Nat Ayer

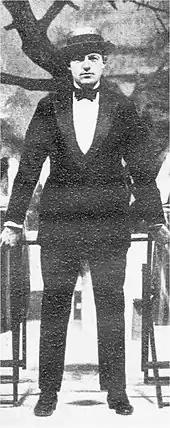
Ayer in "Houp La!", 1916

Nathaniel Davis Ayer (August 5, 1887 – September 19, 1952) was an American composer, pianist, singer, and actor. He made most of his career composing and performing in England in Edwardian musical comedy and revue. He also contributed songs to Broadway shows, including some of the "Ziegfeld Follies".